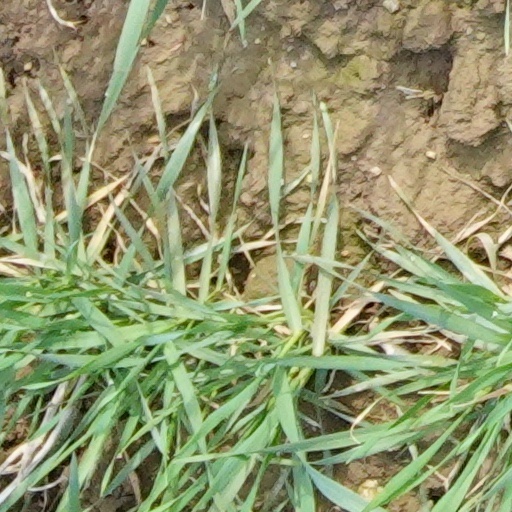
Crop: wheat